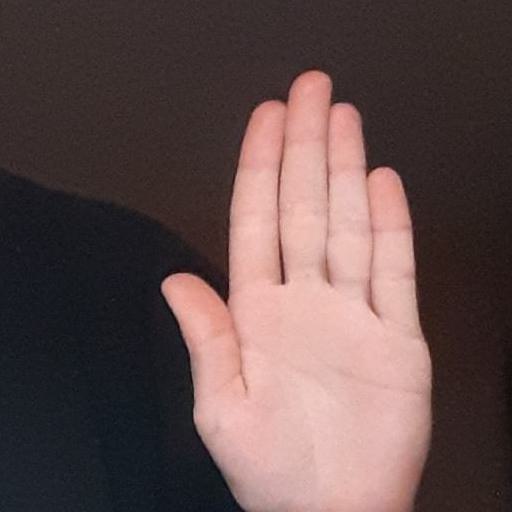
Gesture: stop